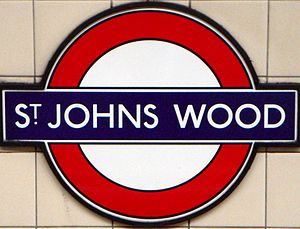
St John's Wood
Underground har også station i St. John's Wood
Skilt i Londons undergrundsbane
St John's Wood er et område i bydelen Westminster i London, vest for Regent's Park. Det kendte Abbey Road Studios ligger i St John's Wood – det samme gør verdens mest berømte cricketbane Lord's.